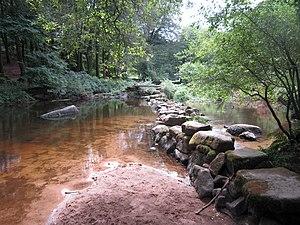
L'ancienne pêcherie ou gored de Coscodo sur le Scorff (limite entre les communes de Berné et d'Inguiniel)
Le Scorff est un fleuve côtier français classé pour la pêche en rivière de 1ʳᵉ catégorie qui coule dans les départements du Morbihan, des Côtes-d'Armor et du Finistère, en région Bretagne.